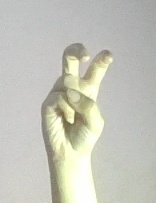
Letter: toot